Textile industry

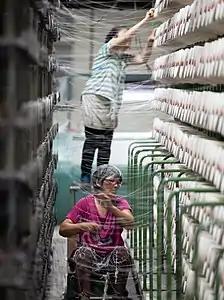
Manila hemp warp yarns being prepared for weaving in a modern textile factory

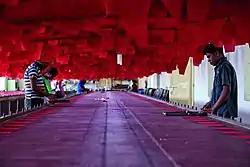
Textile workers in Tiruppur, South India

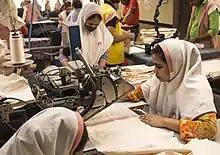
Women work in a textile factory outside Dhaka, Bangladesh.

Major changes came to the textile industry during the 20th century, with continuing technological innovations in machinery, synthetic fibre, logistics, and globalization of the business. The business model that had dominated the industry for centuries was to change radically. Cotton and wool producers were not the only source for fibres, as chemical companies created new synthetic fibres that had superior qualities for many uses, such as rayon, invented in 1910, and DuPont's nylon, invented in 1935 as in inexpensive silk substitute, and used for products ranging from women's stockings to tooth brushes and military parachutes.